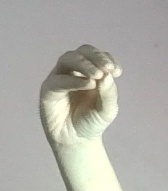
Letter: ha